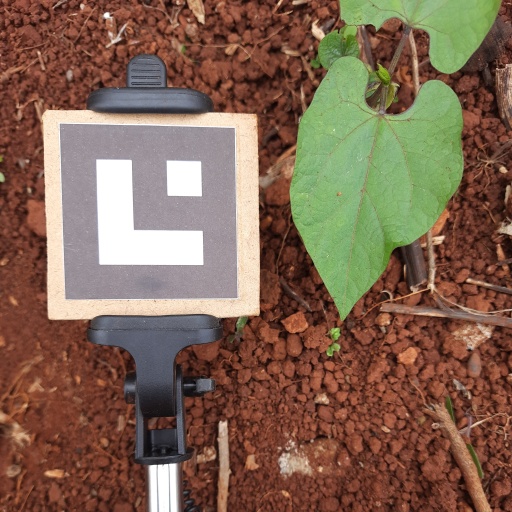
Observations: wavy surface, no eating holes, with soild dust, under shade